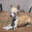
Label: dog